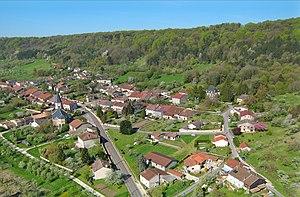
Village de Buxières sous les cotes - Vue vers l'ouest
Buxières-sous-les-Côtes est une commune française située dans le département de la Meuse, en région Grand Est.